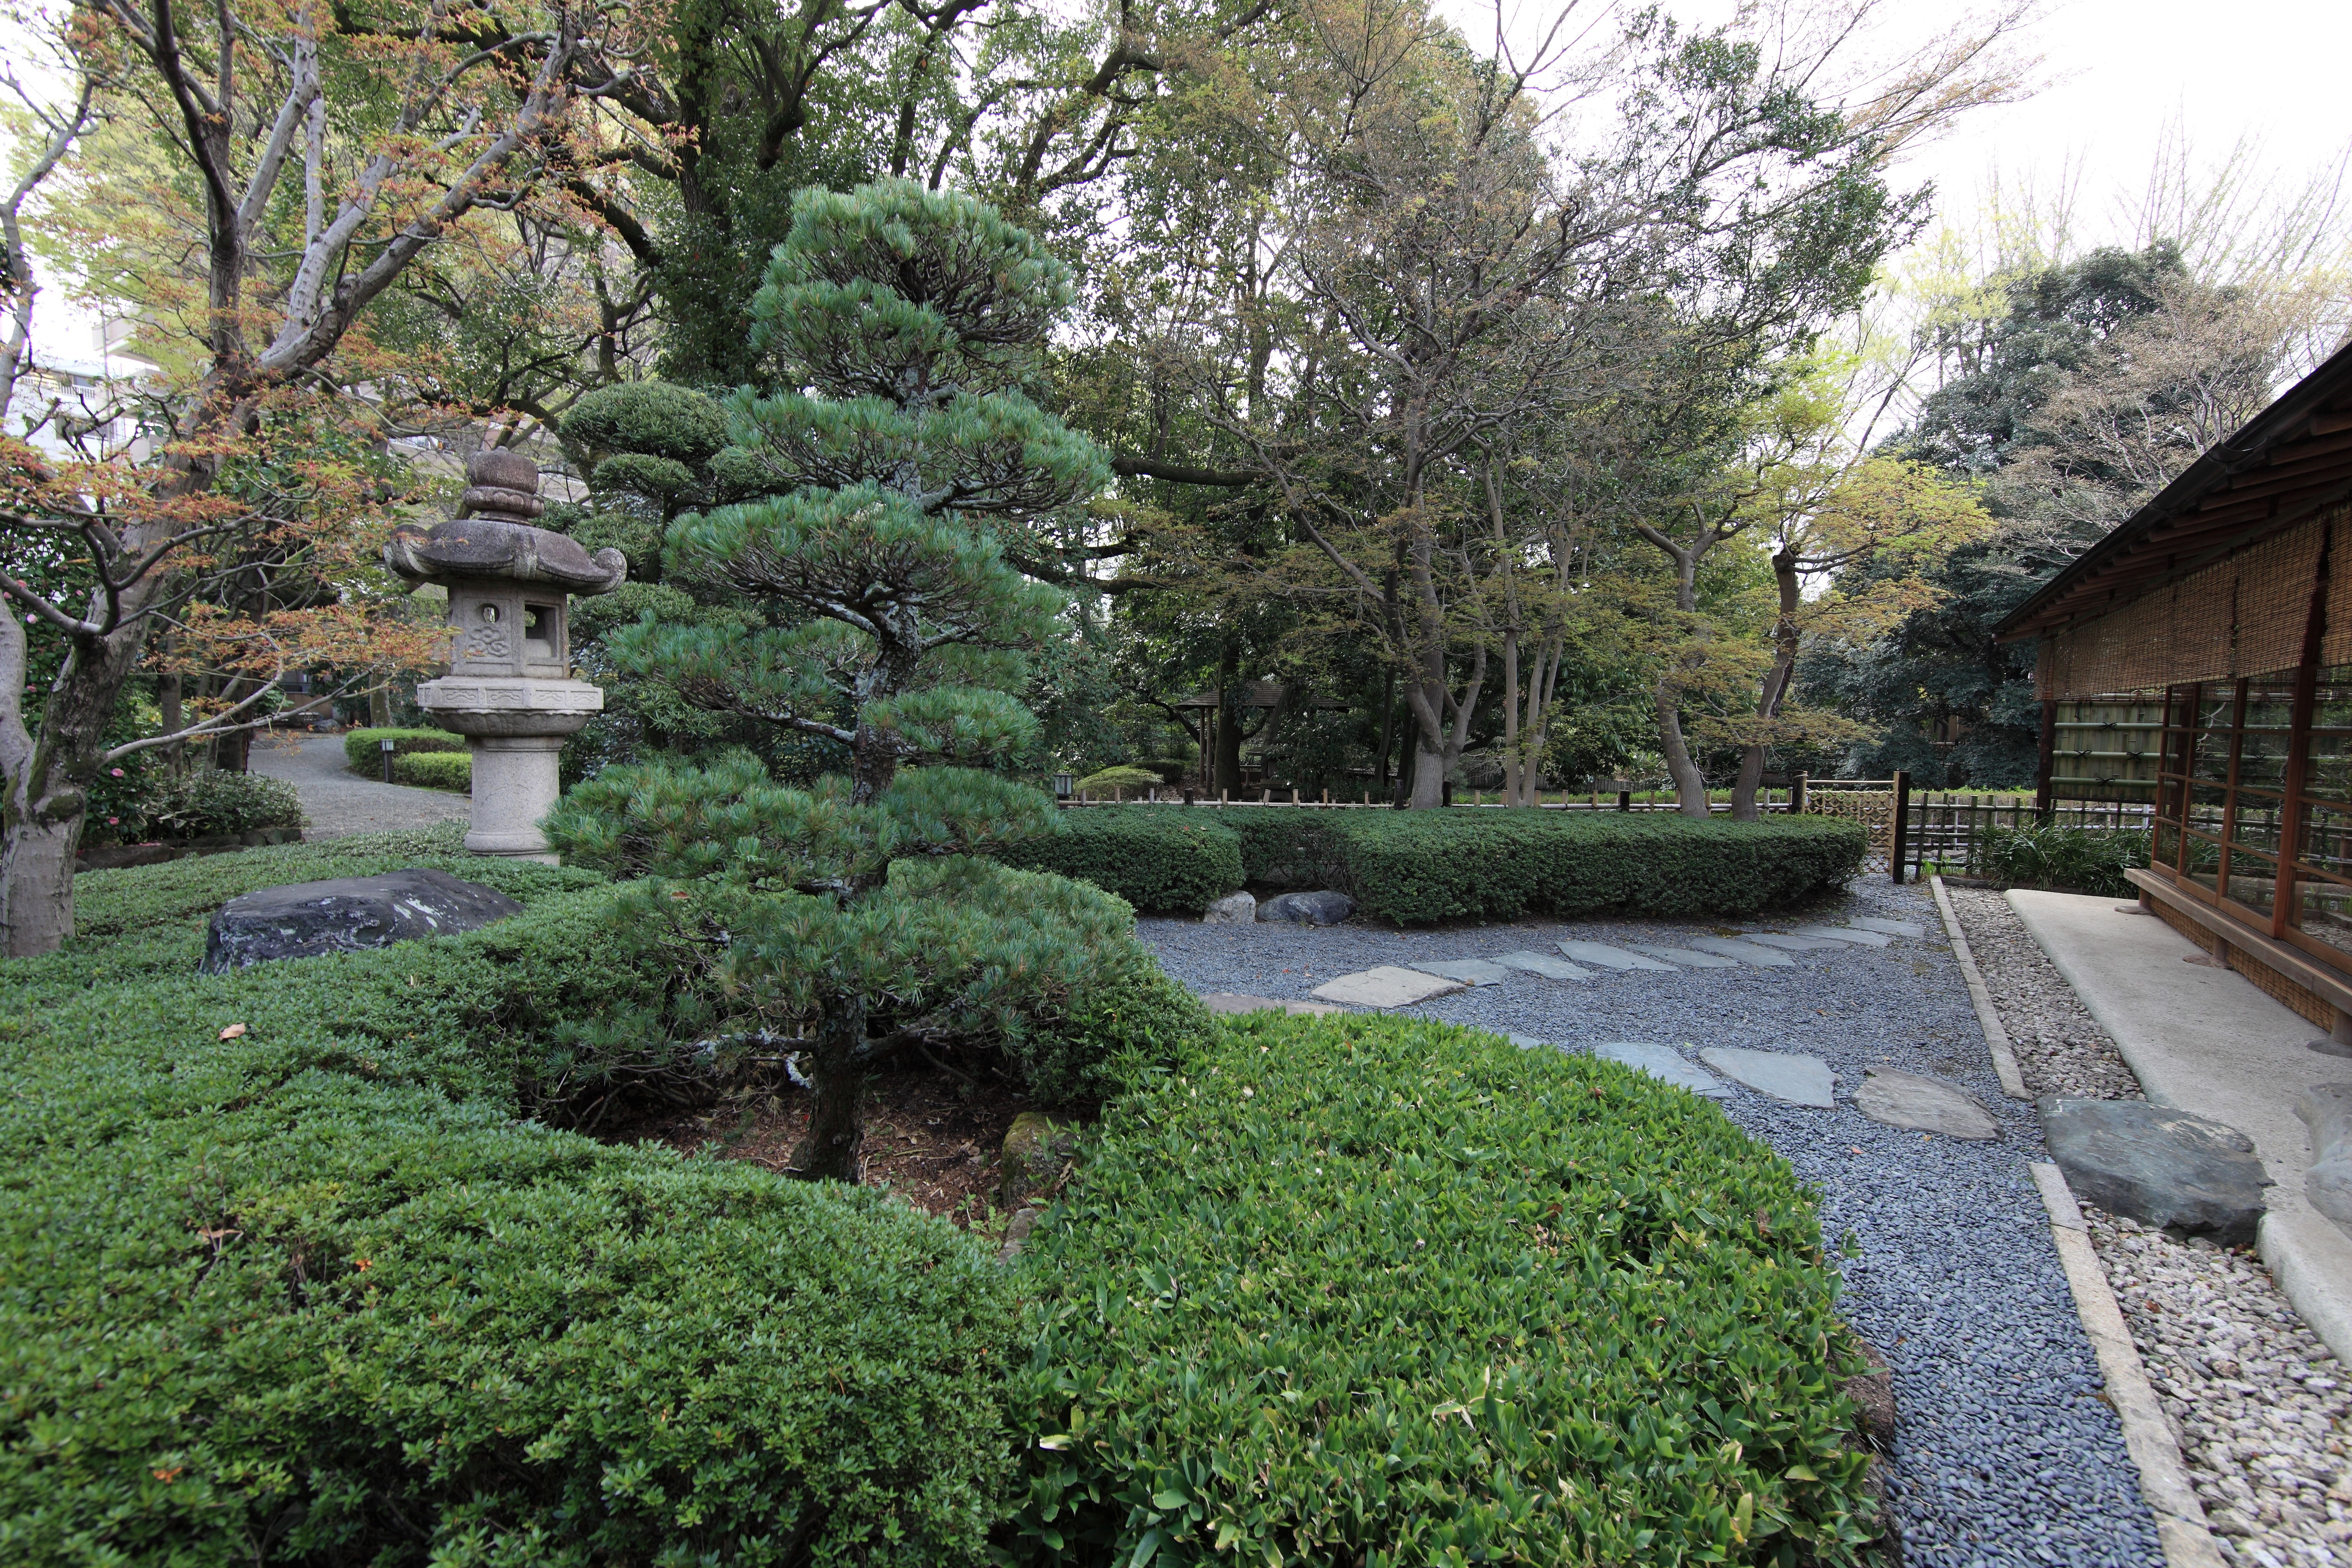
tree, plant, lawn, high, backyard, property, botany, garden, cool image, landscaping, spruce, japanese, shrub, 5d, style, hires, botanical garden, estate, i, yard, markii, ecosystem, hi, res, resolution, saitama, kumagaya, seikeien, woody plant, landscape architect